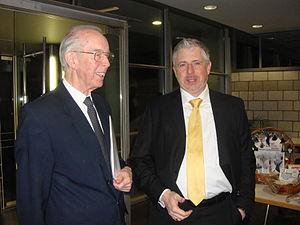
Werner Bardenhewer est un prêtre catholique allemand.